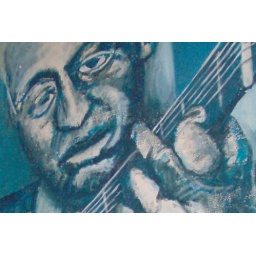
mural on the wall @ juanita's in little rock